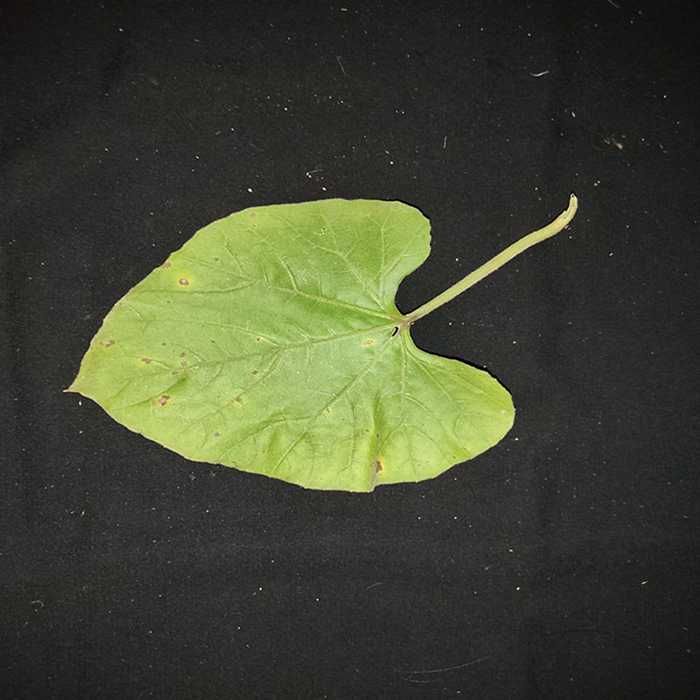
Plant: Bottle gourd
Label: Anthracnose